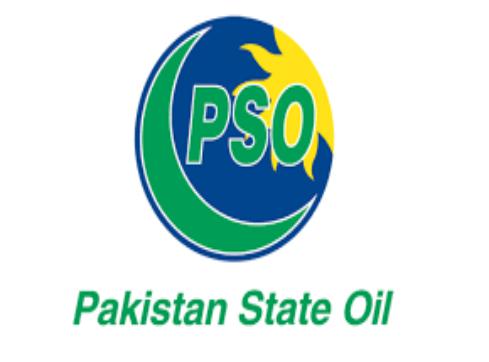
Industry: Transportation